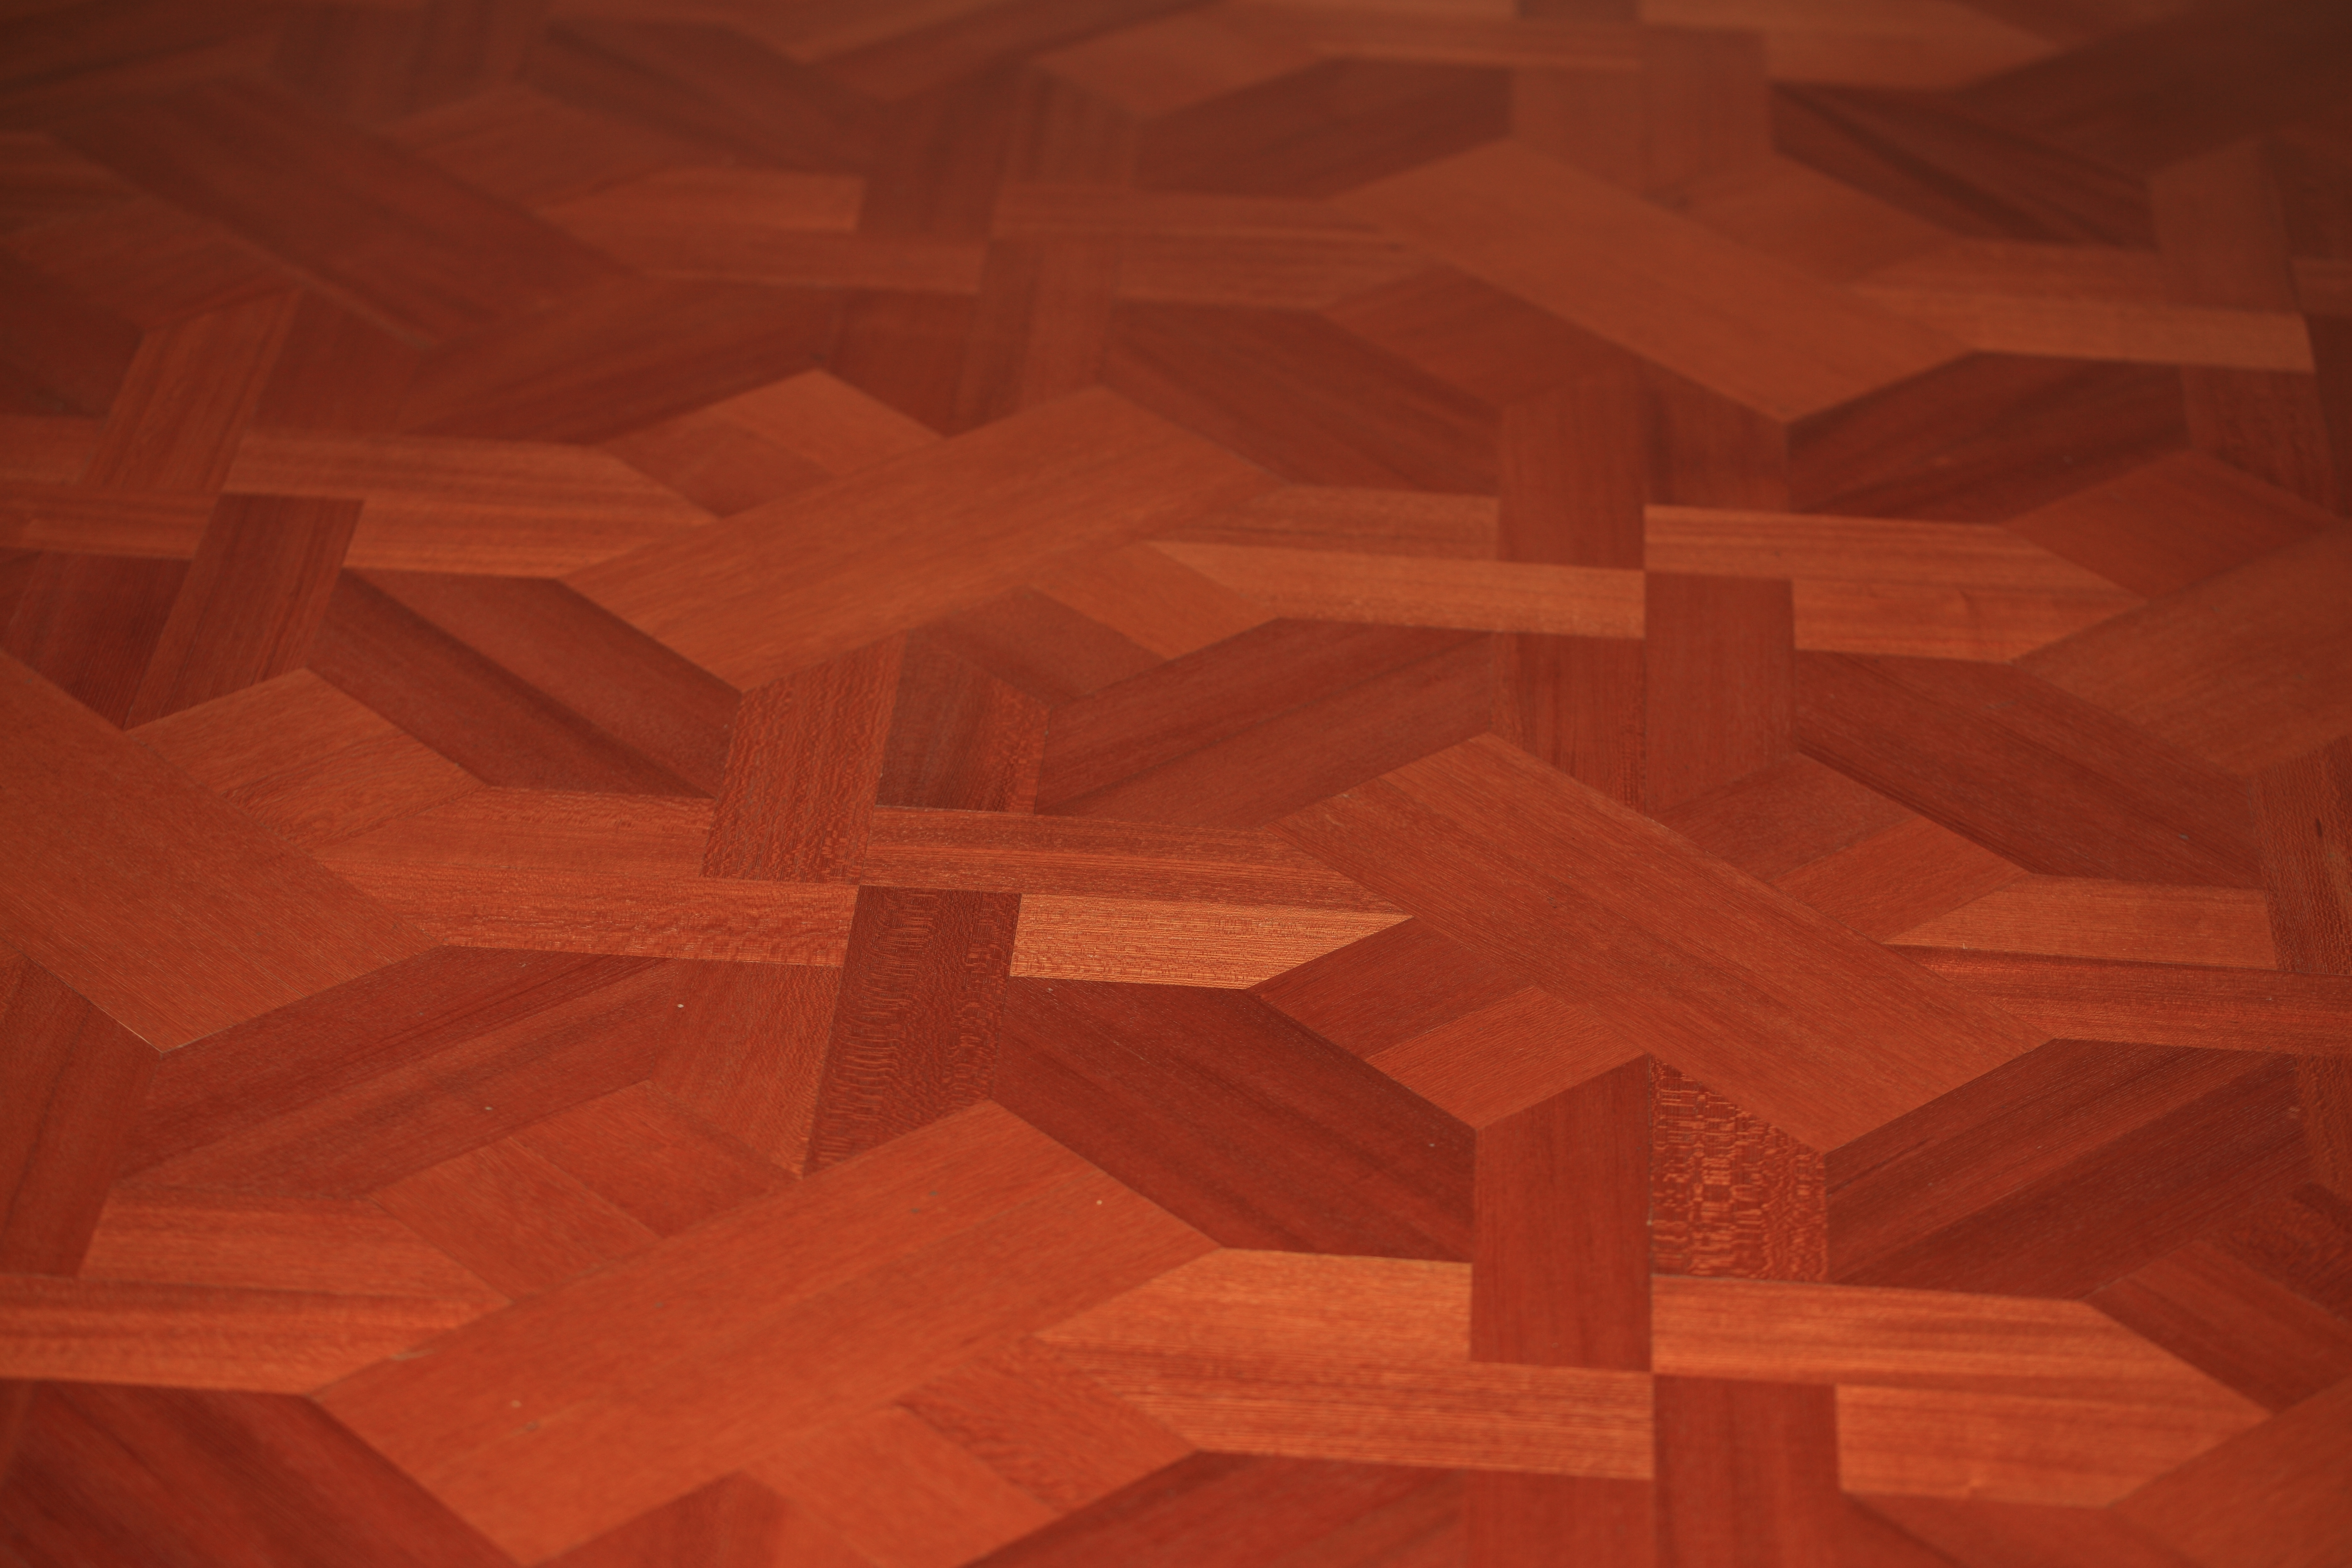
wood, villa, texture, floor, pattern, high, brown, circle, cool image, design, hardwood, tochigi, 5d, hires, imperial, markii, hi, res, resolution, nikkoh, tamozawagoyoutei, tamosawagoyoutei, flooring, wood flooring, laminate flooring, wood stain